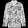
Label: Coat